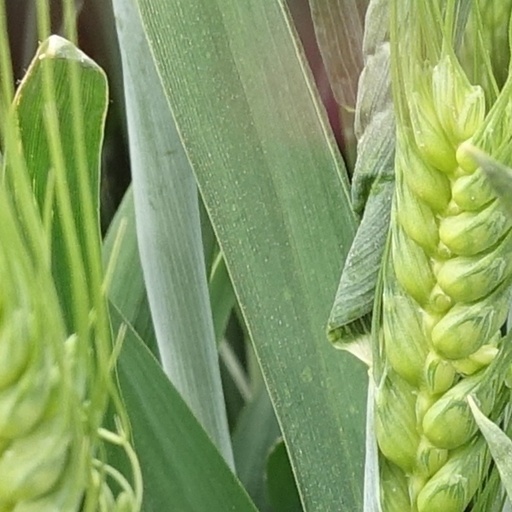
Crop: wheat